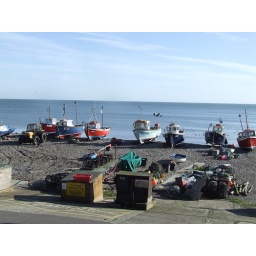
the pebble beach near napoli cargo ship